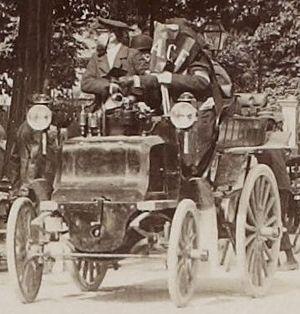
[Collection Jules Beau. Photographie sportive]
Paris-Amsterdam-Paris fut une course automobile organisée sur une semaine du 7 au 13 juillet 1898 par l'Automobile Club de France. Les motocyclettes étaient également admises pour l'épreuve.
L'Automobile Club de France est un club privé français, réservé exclusivement aux hommes, fondé le 12 novembre 1895 et situé hôtel de Plessis-Bellière 6-8 place de la Concorde, dans le 8ᵉ arrondissement à Paris. Il est géré par la société de gestion de l'automobile club de France. Il est le plus ancien automobile club au monde.